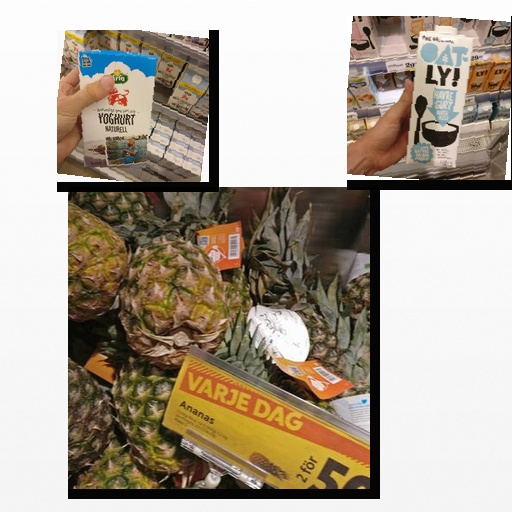
Food items: natural_yogurt, oatghurt, pineapple